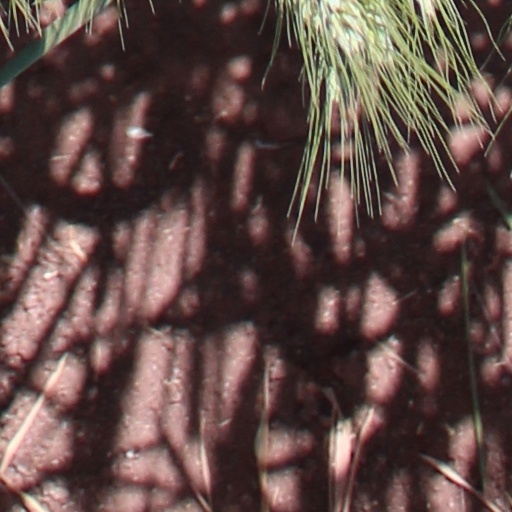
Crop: wheat